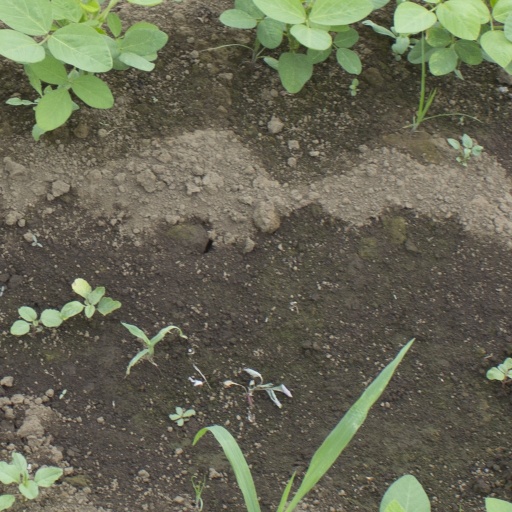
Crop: soybean